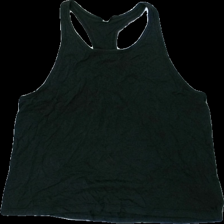
View: front
Type: Tank top
Category: Ladies
Brand: Filippa K
Colors: Black
Material: 100% viscose
Cut: Regular
Size: M
Season: Summer
Damage location: top center
Damage 2 location: top right
Price range: <50
Recommended usage: Reuse
Description: svart linne